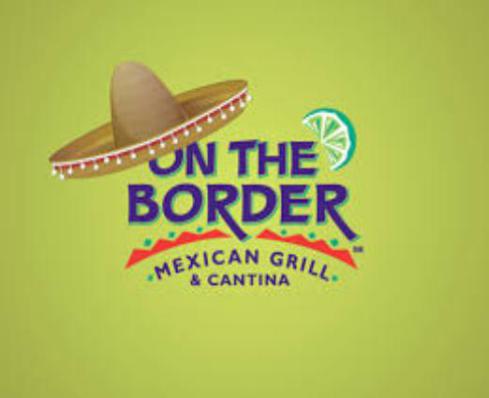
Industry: Food